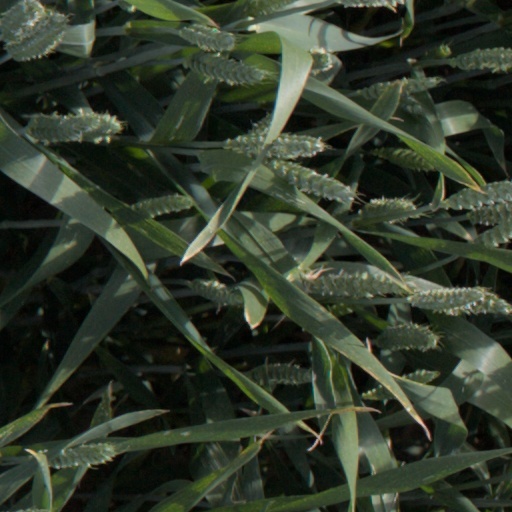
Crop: wheat